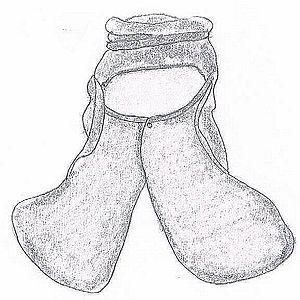
Un tokin désigne la petite boîte noire portée sur le front des yamabushi de la secte shugendō ou des tengu, esprits des montagnes et des forêts de la mythologie japonaise, dangereux mais aussi protecteurs. Le tokin n'est pas seulement porté comme décoration, mais est aussi utilisé comme gobelet.